Theosodon

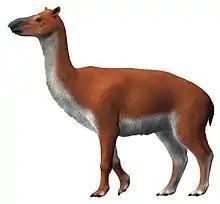
Reconstruction

"Theosodon" was long-legged with a long neck resembling modern llamas or guanacos. It was large for a litoptern, reaching up to in length and weighing up to .